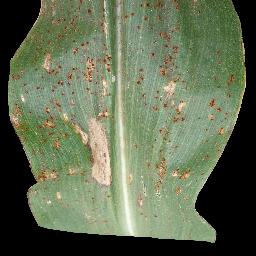
Label: Corn___Common_rust